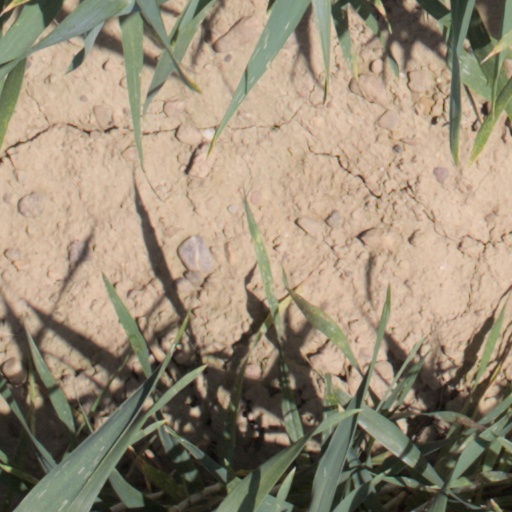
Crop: wheat